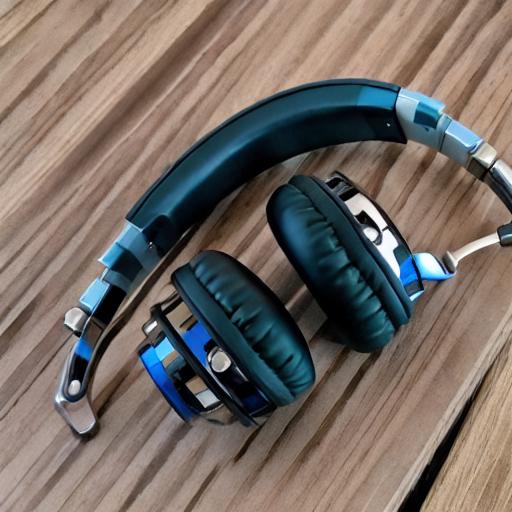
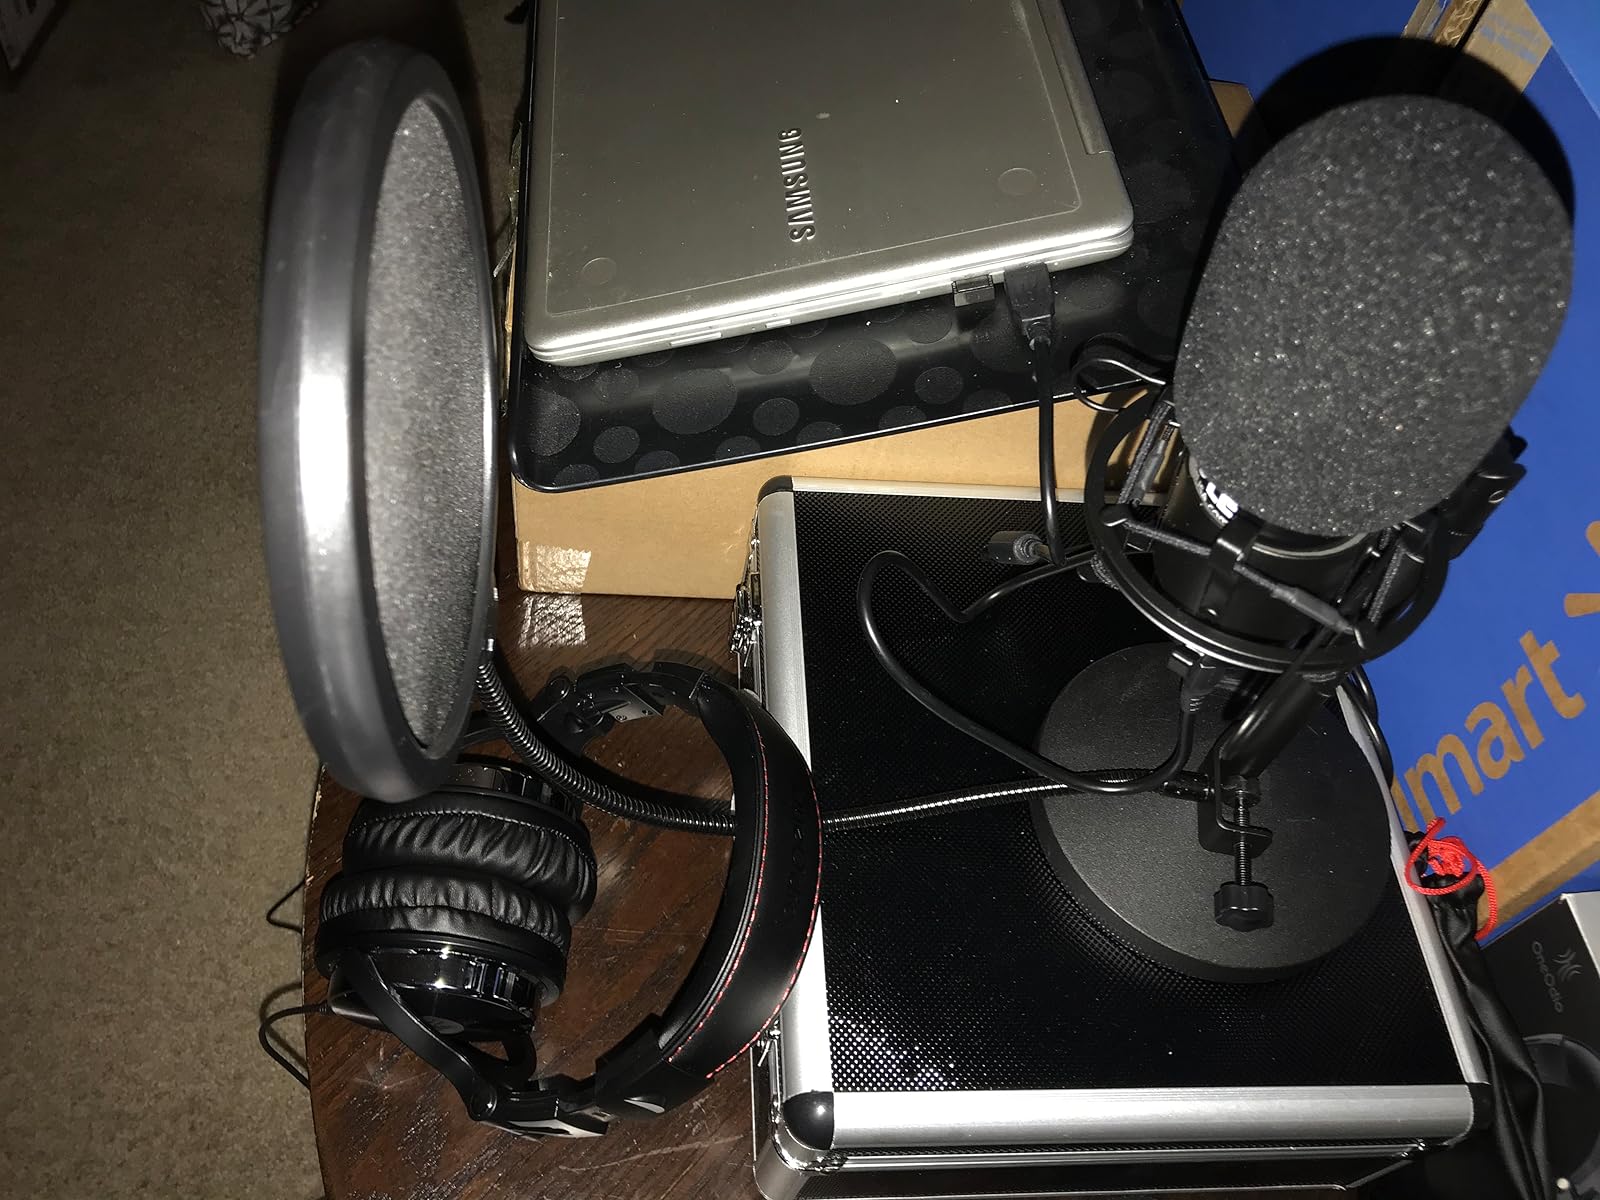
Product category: headphones
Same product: no